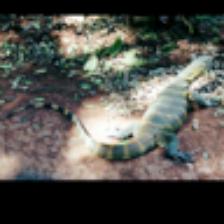
Label: NonHuman